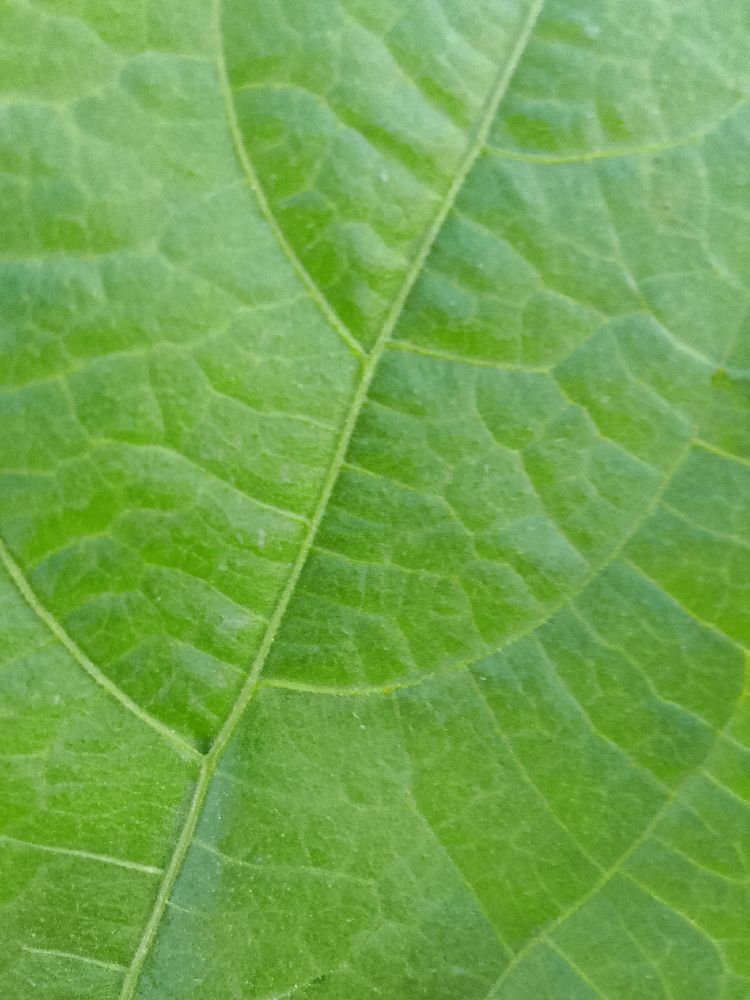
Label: healthy